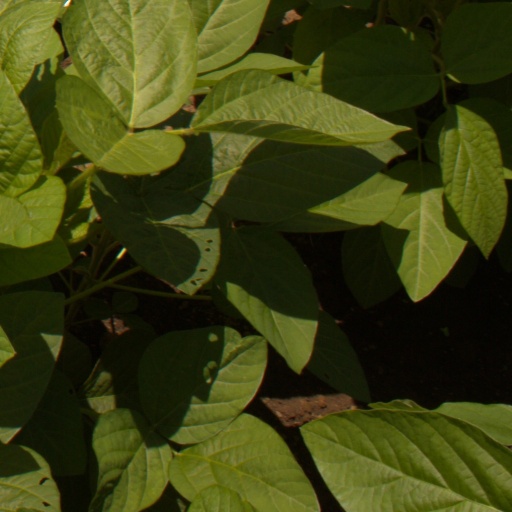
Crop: soybean